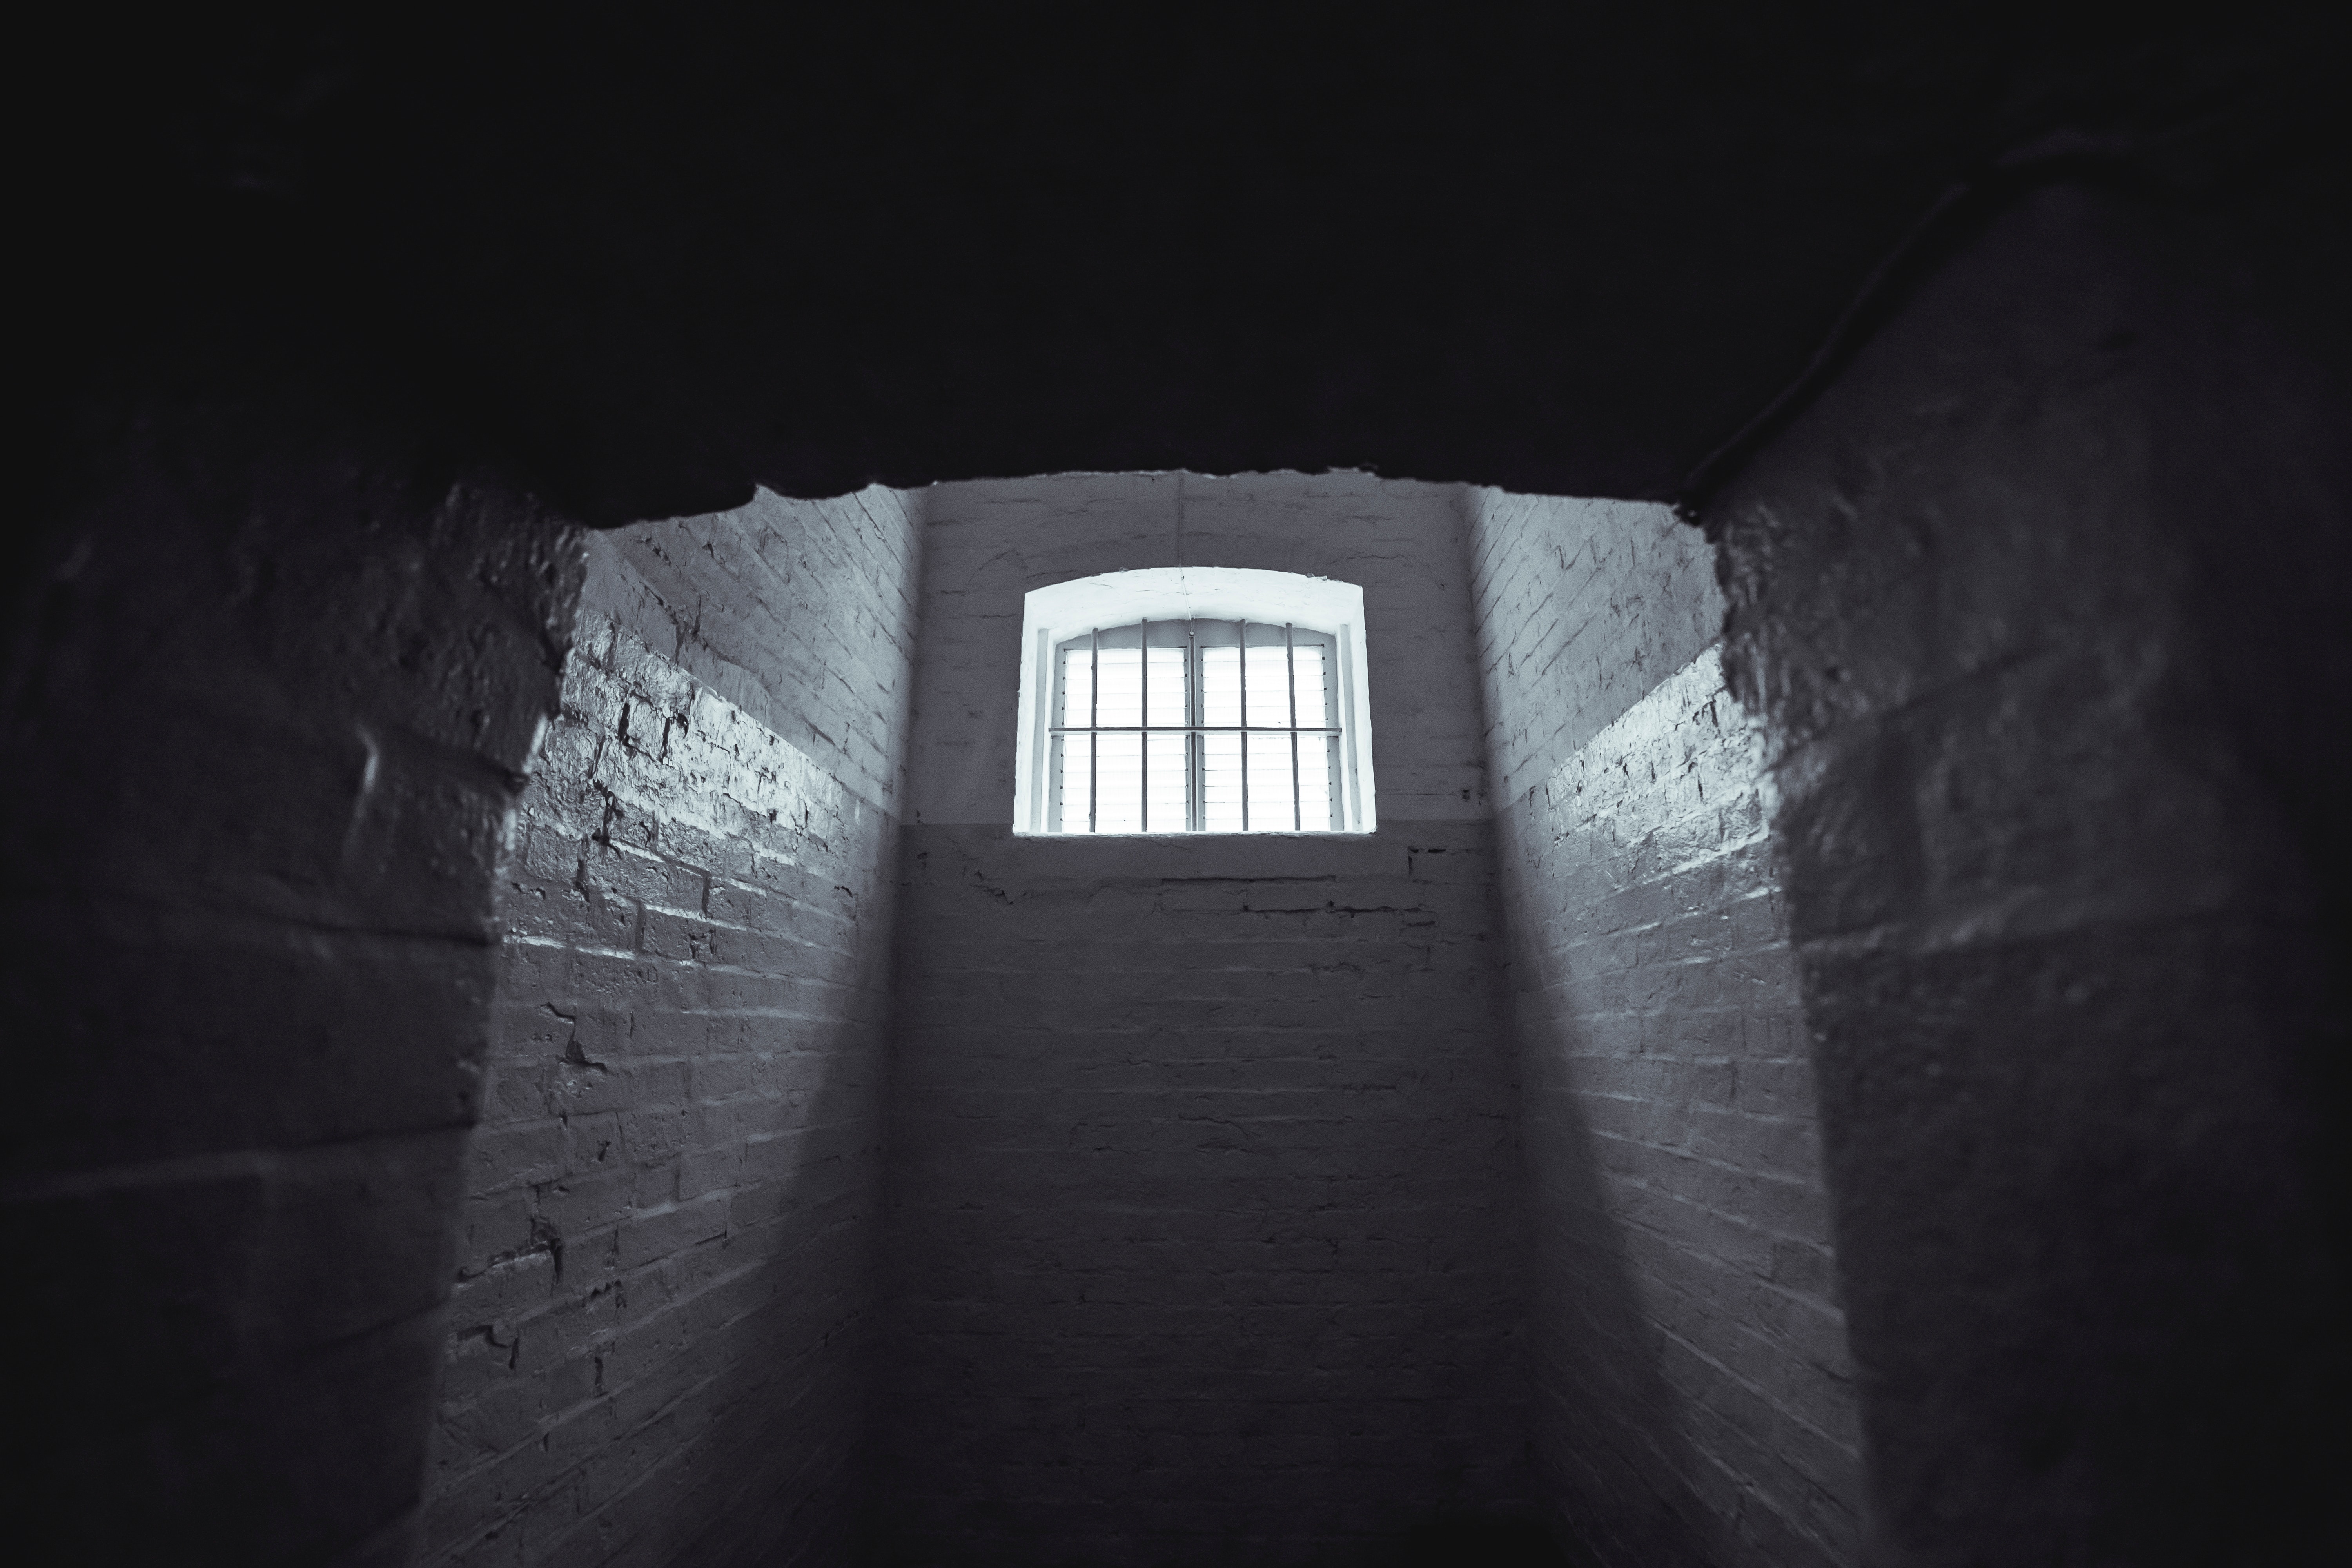
black, black and white, darkness, light, architecture, photography, wall, atmosphere, monochrome photography, monochrome, daylighting, angle, night, sky